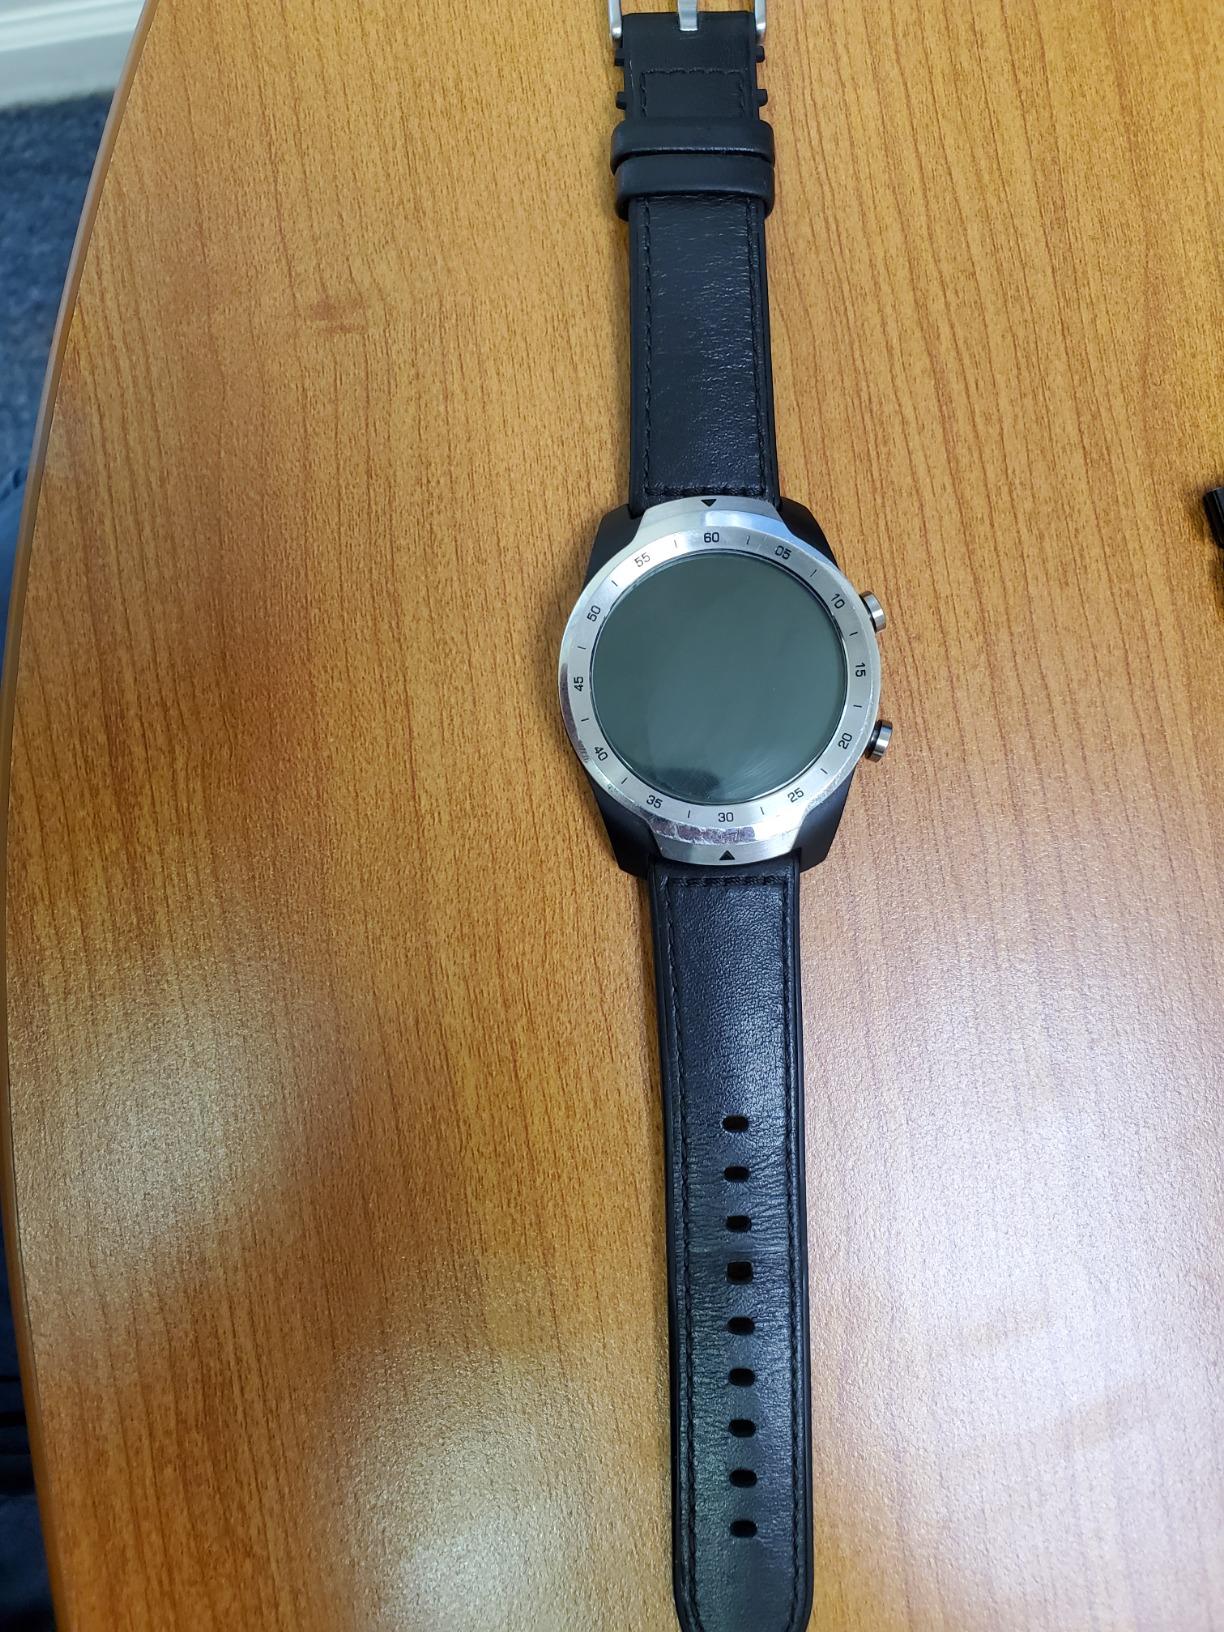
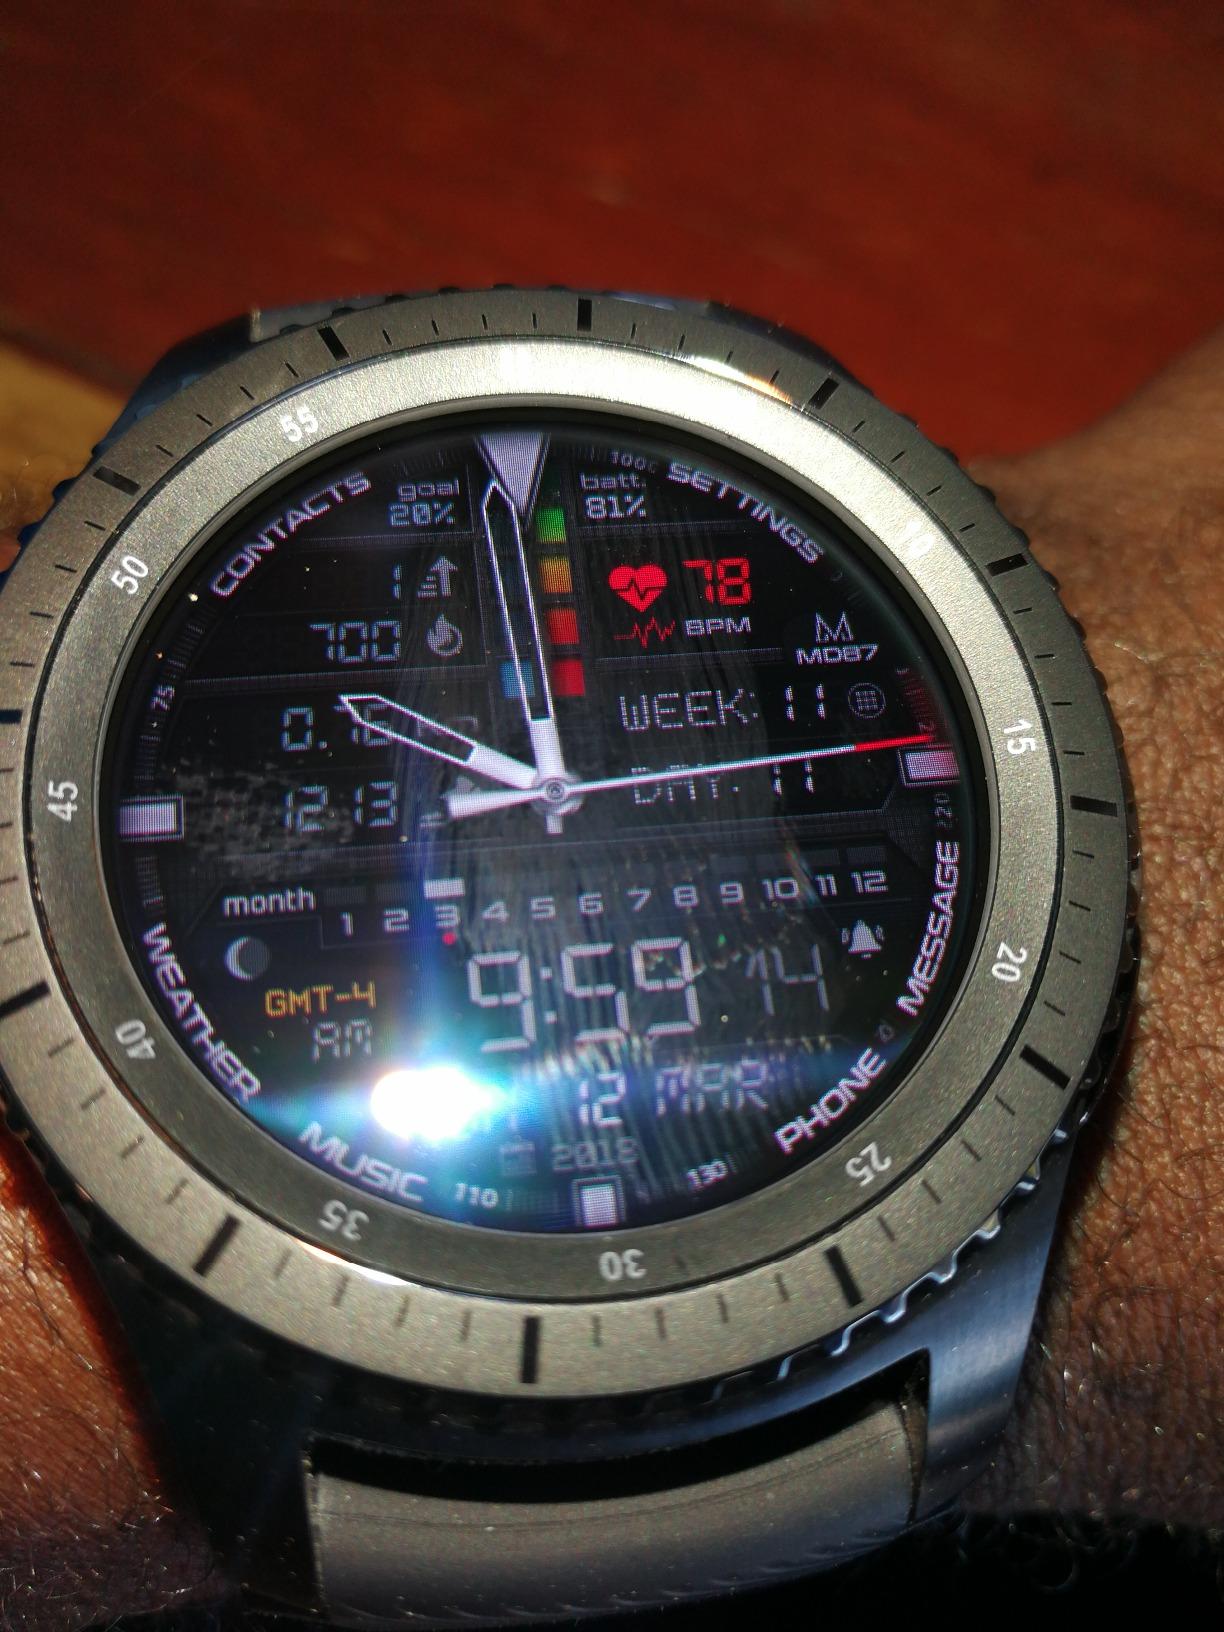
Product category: smartwatch
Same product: no